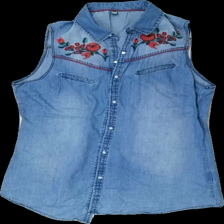
View: front
Type: Vest
Category: Ladies
Brand: Not in the list
Brand text on label: Pimkie
Colors: Blue
Material: 100% cotton
Pattern: Embroidered
Cut: Regular
Size: 38
Season: All
Price range: <50
Recommended usage: Reuse
Description: Denim vest with floral embroidery